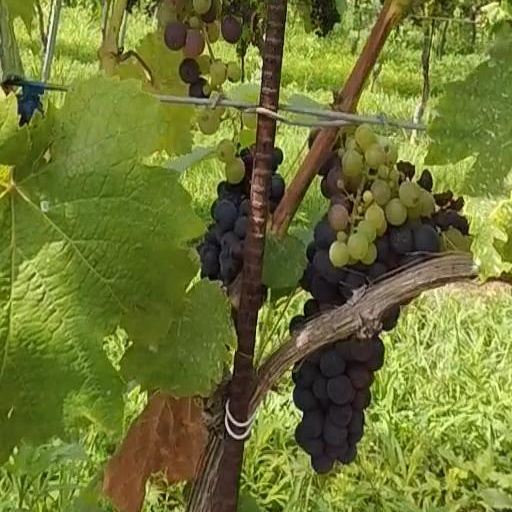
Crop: grape